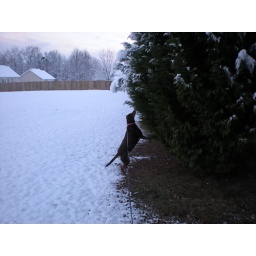
Ginny is trying to flush the birds out of the trees in our backyard. She usually does this at night.